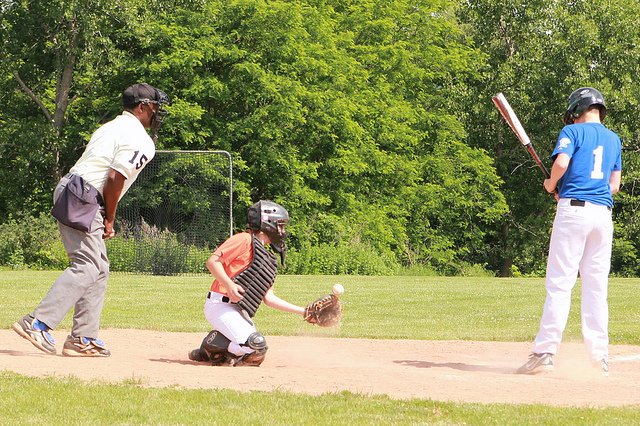
một cầu thủ đánh bóng đang theo dõi cú bắt bóng của cầu thủ bắt bóng